VanFleet Hotel

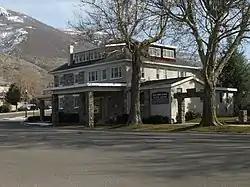
The building now houses dental offices.

The VanFleet Hotel in Farmington, Utah was built during the 1860s for Thomas and Electra Hunt. Originally a residence, it became a hotel in the 1870s as a result of its proximity to a Wells Fargo stage coach stop. It was purchased by Hyrum Van Fleet in 1908, but suffered a devastating fire in 1913. The subsequent reconstruction doubled its size. As it was next to the courthouse, it became known as the "honeymoon hotel" as a result of the many newlyweds who stayed there. The Van Fleet family operated the hotel until 1953, when it was converted to apartments. It currently houses dental offices after a 1995 renovation. The building was listed on the National Register of Historic Places on December 19, 1991.